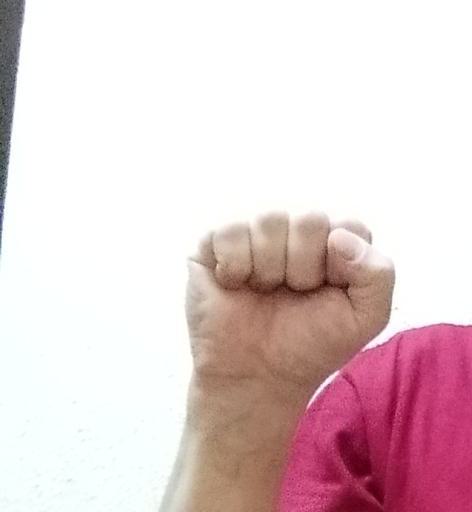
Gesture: fist